Pisgah United Methodist Church and Cemetery

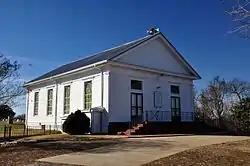
Pisgah United Methodist Church, January 2015.

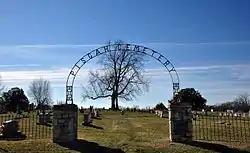
Pisgah Cemetery is located behind Pisgah United Methodist Church.

Pisgah United Methodist Church and Cemetery is a historic church in Pisgah, Tennessee. It was built in 1867 and added to the National Register in 1984.